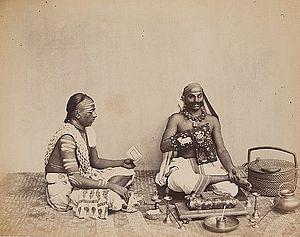
La tradition smarta est un mouvement de l'hindouisme, considérant à égalité les cinq divinités que sont Shiva, Vishnou, Ganesh, Surya et Devi comme des représentants de Brahman. « Elle renvoie de manière privilégiée aux brahmanes qui, parce qu'ils font de la smrti l'autorité absolue, sont qualifiés d'« orthodoxes » dans la littérature indianiste. »Ce mouvement se réfère à l'Advaita Vedanta et son principal maître est Adi Shankaracharya.